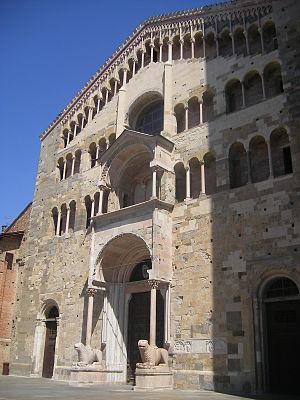
L'architecture romane est le premier grand style créé au Moyen Âge en Europe après le déclin de la civilisation gréco-romaine. Son développement est pleinement établi vers 1060 mais les premiers signes de mutation sont différents suivant les régions et il n'y a pas de consensus sur une date des débuts qui vont du VIᵉ au XIᵉ siècle. L'architecture gothique est le style qui lui succède progressivement à partir du XIIe siècle.Le dynamisme monastique, de profondes aspirations religieuses et morales, la spiritualité des routes de pèlerinages dans une Europe rendue à la paix président à la naissance de l'art roman et contribuent à en faire un style vraiment neuf et doué d'une profonde originalité. La volonté de libérer l'Église de la tutelle de pouvoirs séculiers, les croisades, la reconquête chrétienne en Espagne avec l'effondrement du califat de Cordoue, la disparition du mécénat royal ou princier font de l'art roman l'art de toute la chrétienté médiévale.